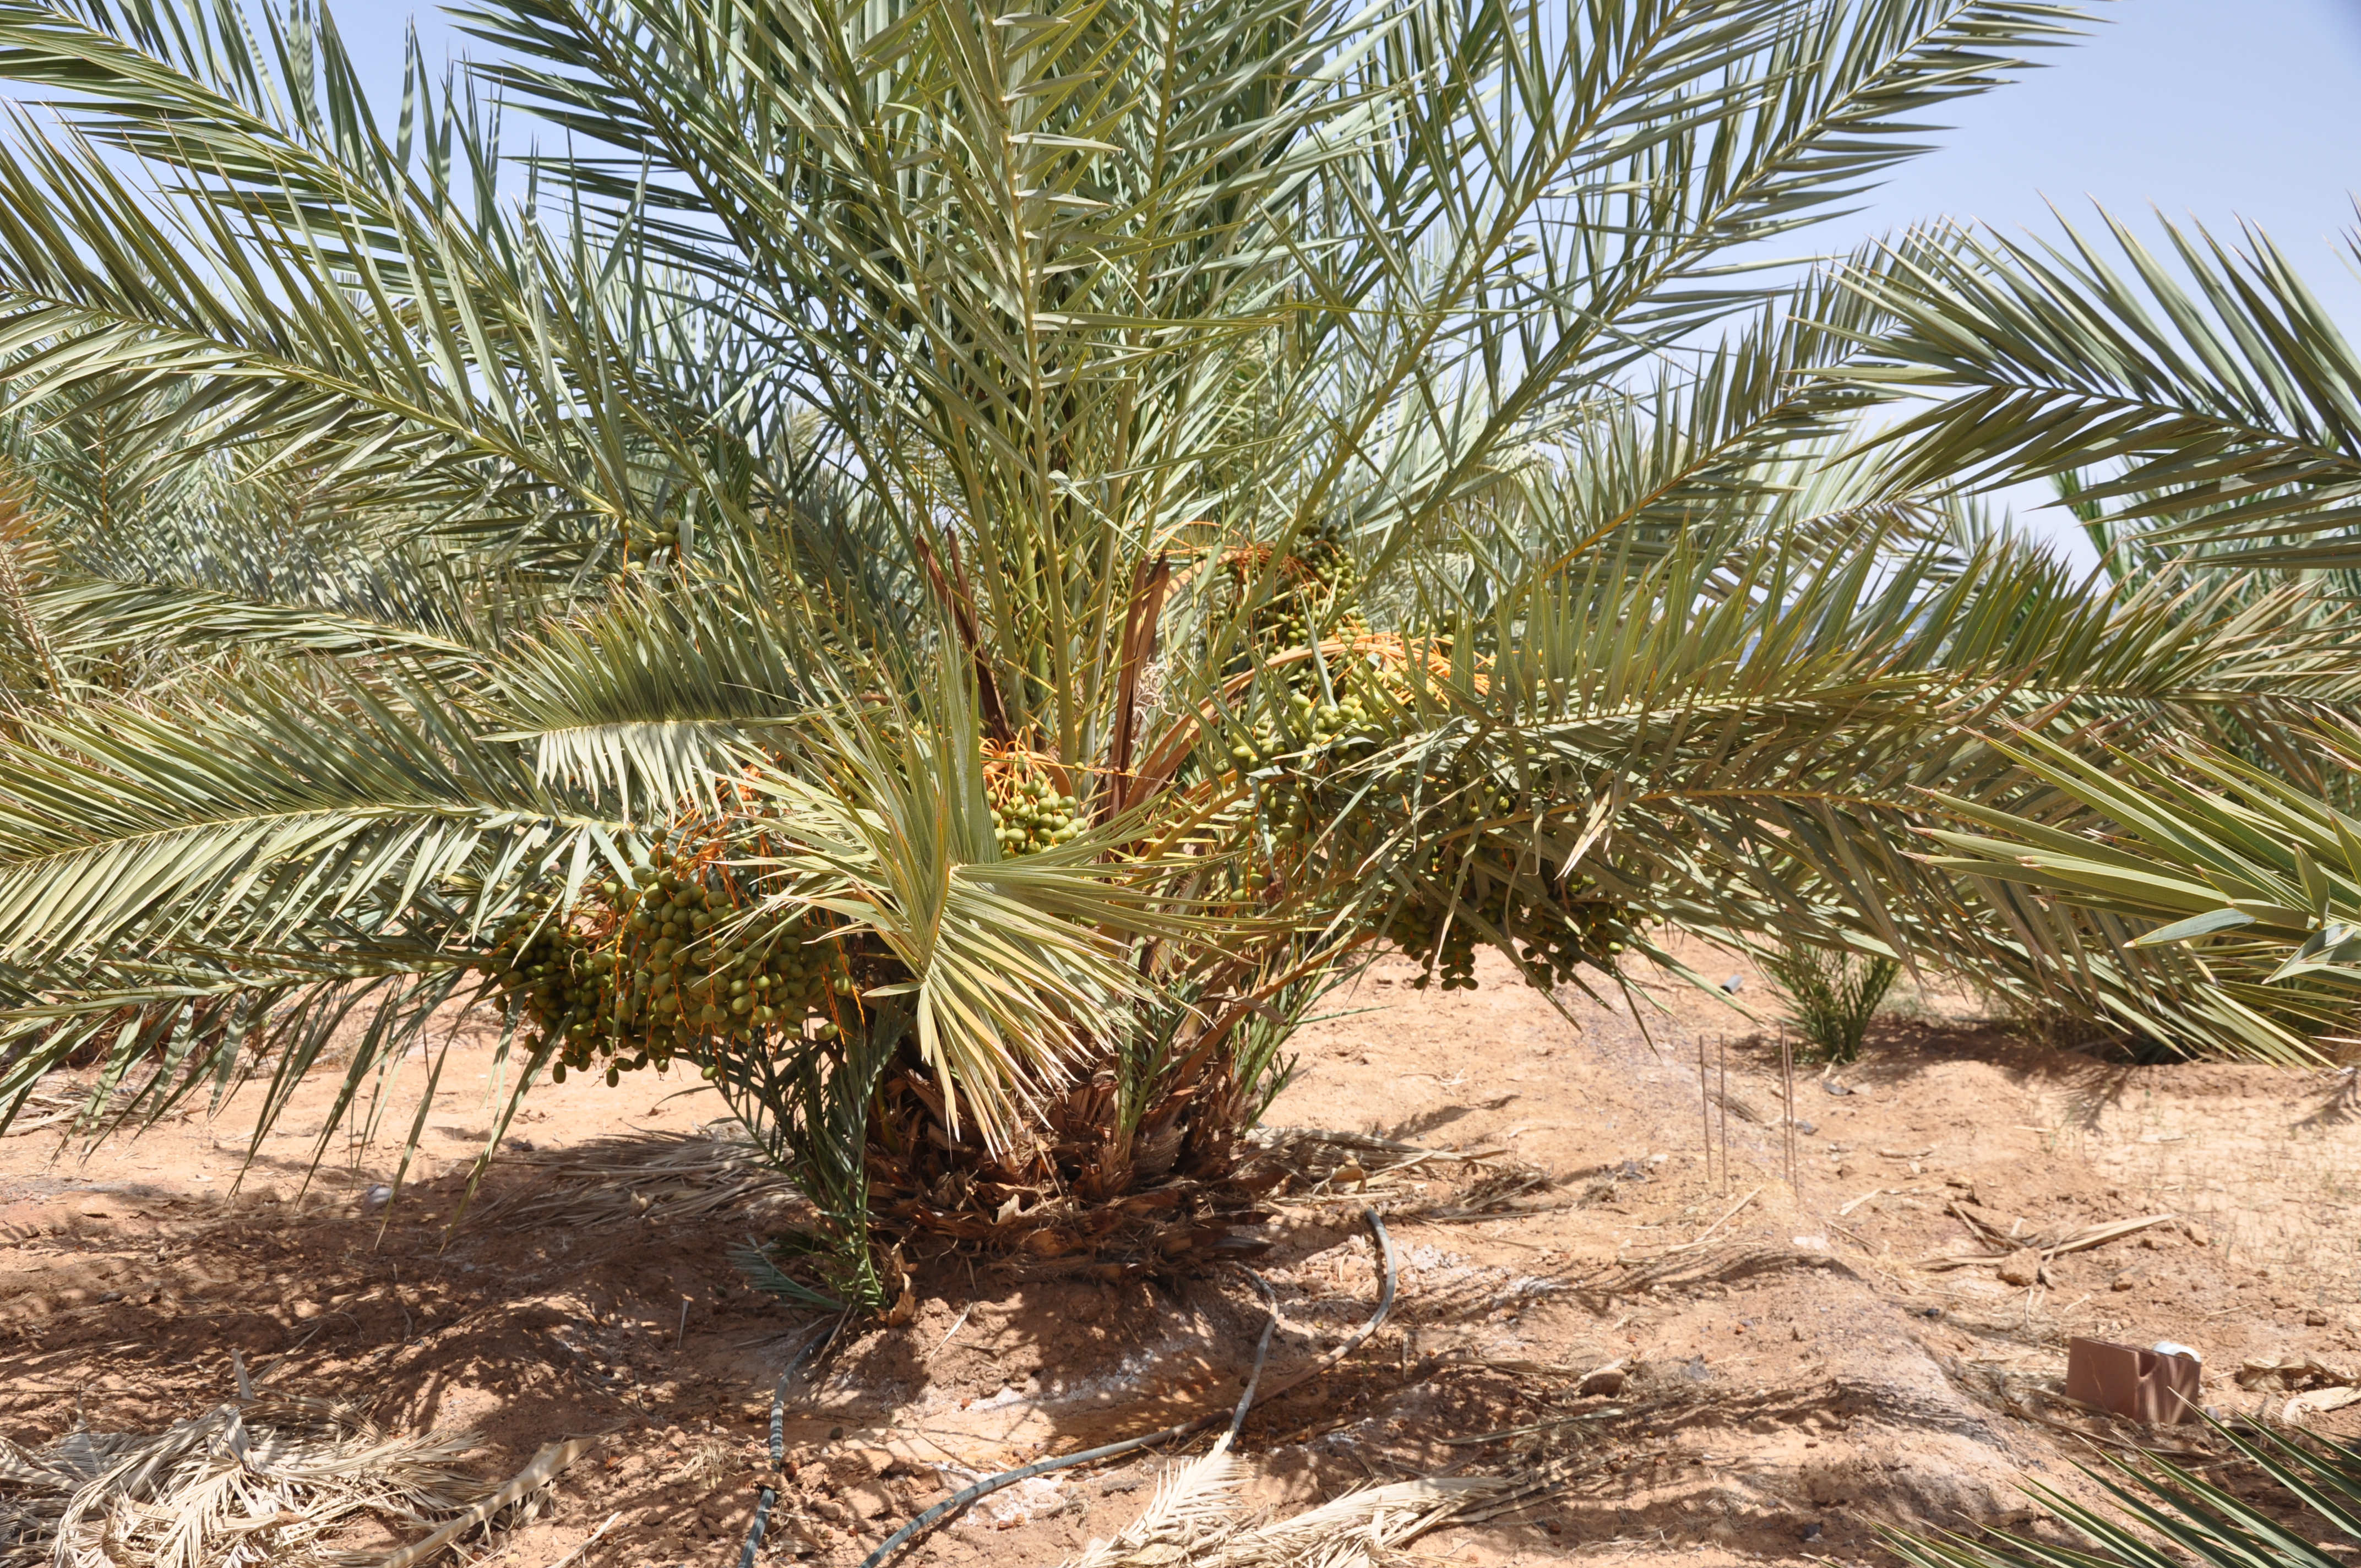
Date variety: Boufagous